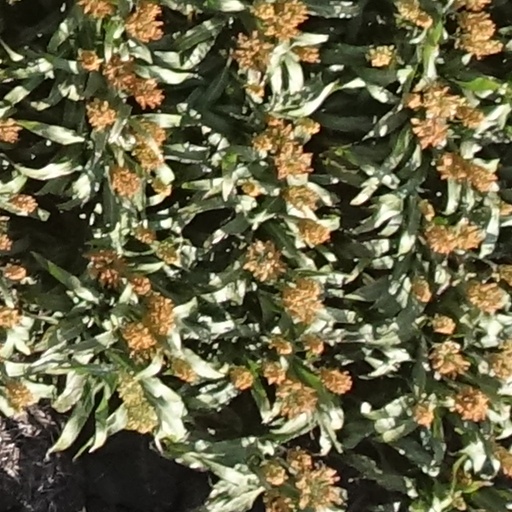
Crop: sorghum